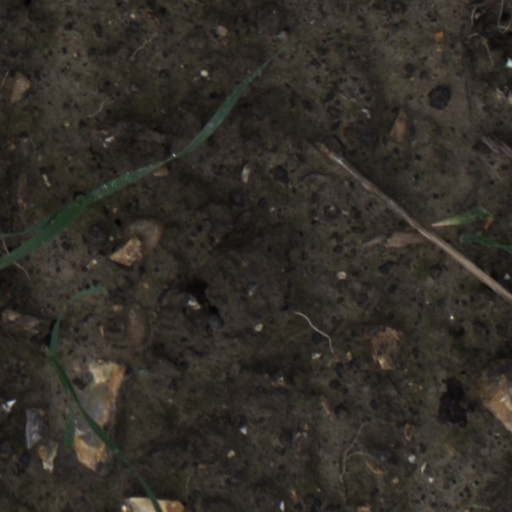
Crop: wheat